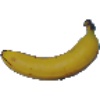
Label: Banana 1